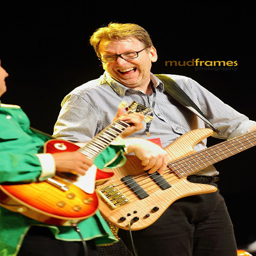
comedian and his bassist performing during festival